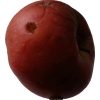
Label: Apple 17